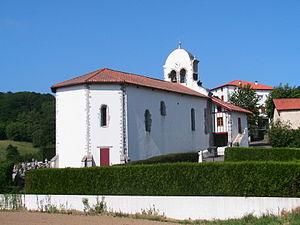
Église Saint-Étienne de Saint-Estebendécor intérieur (Inscrit) This building is indexed in the Base Mérimée, a database of architectural heritage maintained by the French Ministry of Culture,
Cet article recense une partie des monuments historiques des Pyrénées-Atlantiques, en France.
Saint-Esteben est une commune française située dans le département des Pyrénées-Atlantiques, en région Nouvelle-Aquitaine.